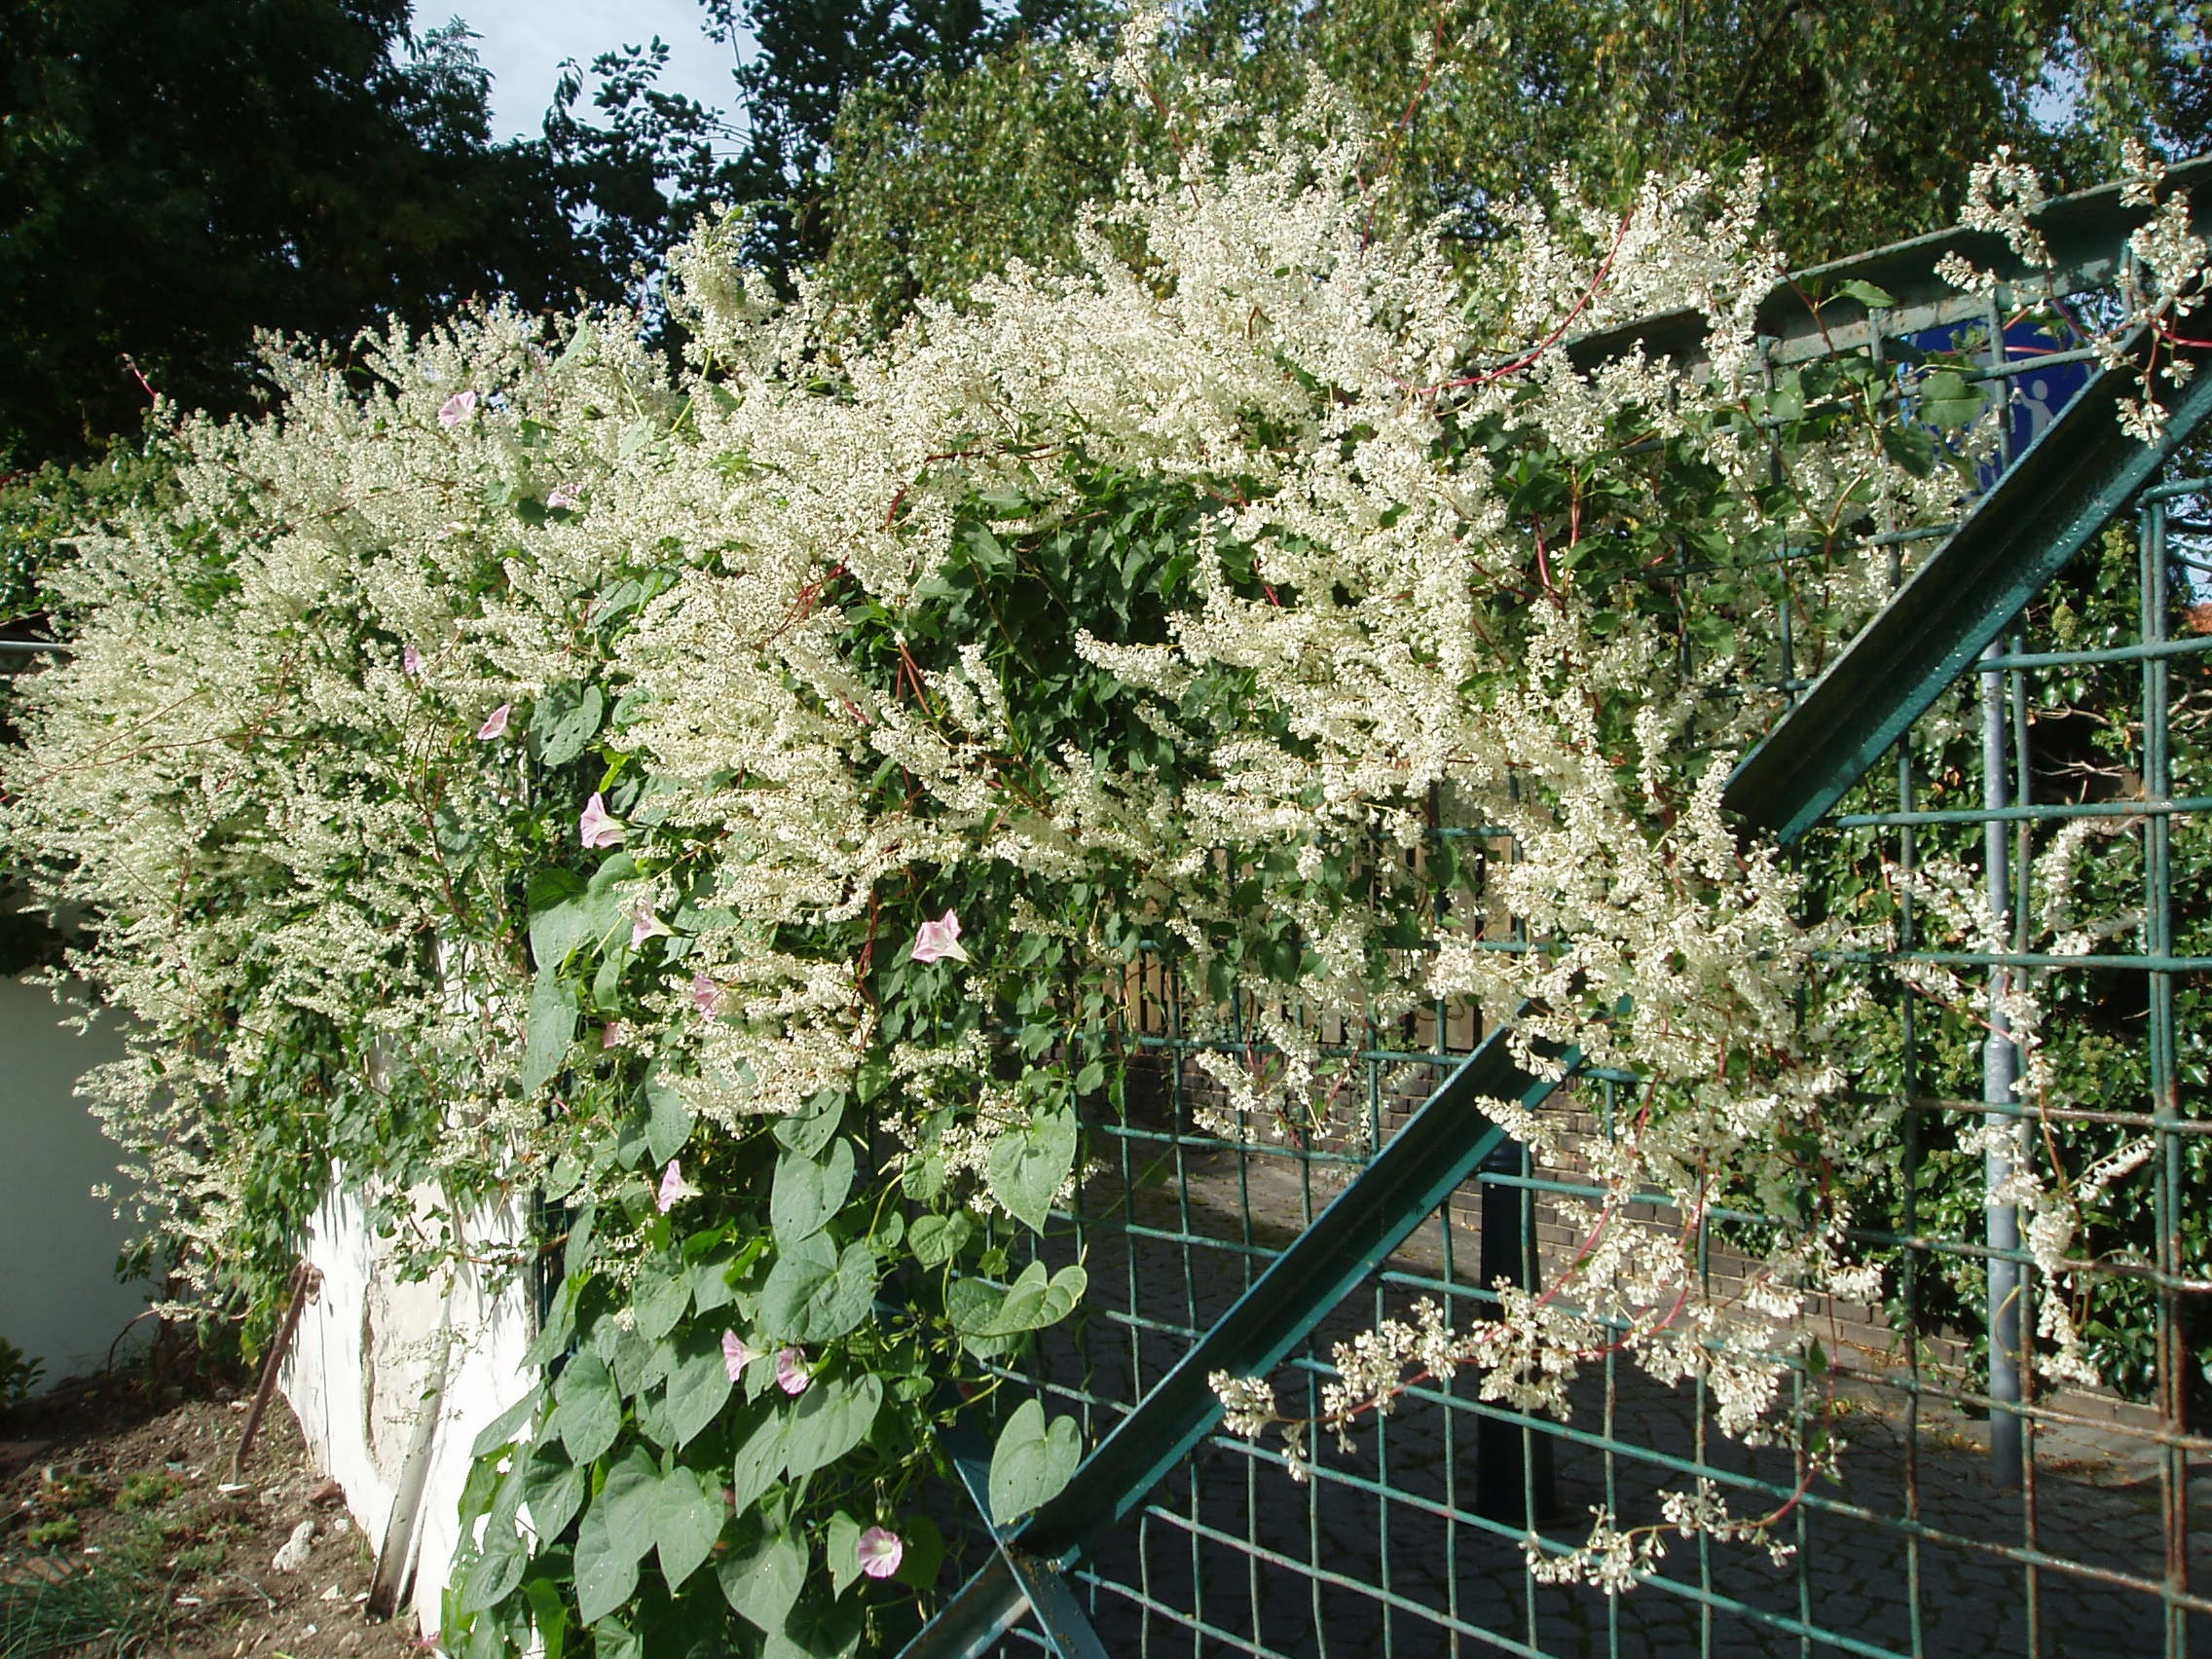
blossom, plant, flower, cottage, backyard, botany, garden, flora, shrub, hedge, flowering plant, knotweed, bridal veil, land plant